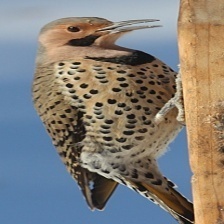
Species: NORTHERN FLICKER
Scientific name: COLAPTES AURATUS